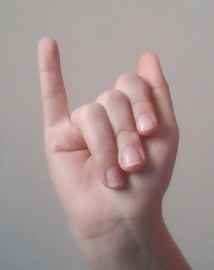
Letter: meem